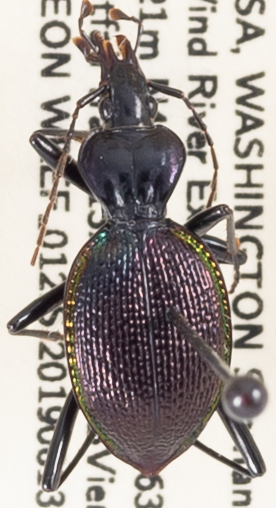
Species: Scaphinotus marginatus
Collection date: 2019-08-13 04:00:00
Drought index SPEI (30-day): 0.39
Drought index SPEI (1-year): -1.45
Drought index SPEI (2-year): -1.69